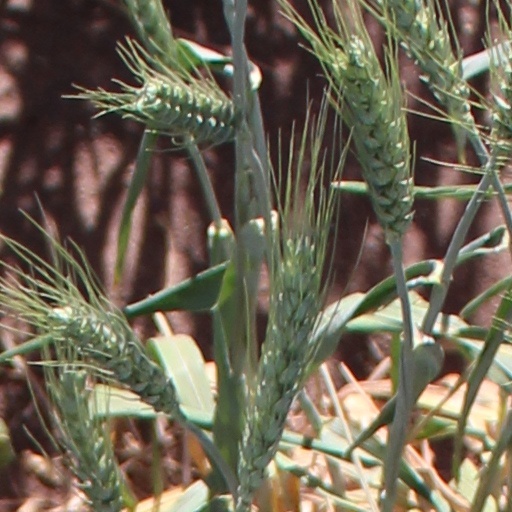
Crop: wheat